Leo Ryan

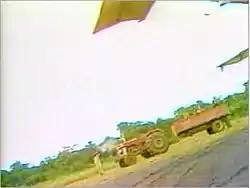
An empty truck sits on an airfield.

The entire group left Jonestown and arrived at the Kaituma airstrip by 4:45 p.m. Their exit transport planes, a twin-engine Otter and a Cessna, did not arrive until 5:10 p.m. The smaller six-seat Cessna was taxiing to the end of the runway when one of its occupants, Larry Layton, opened fire on those inside, wounding several.